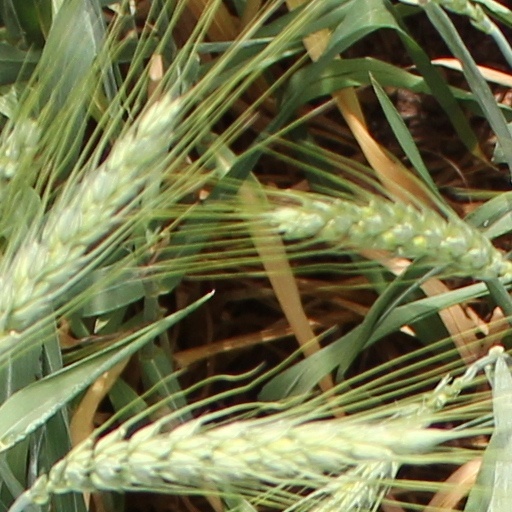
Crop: wheat